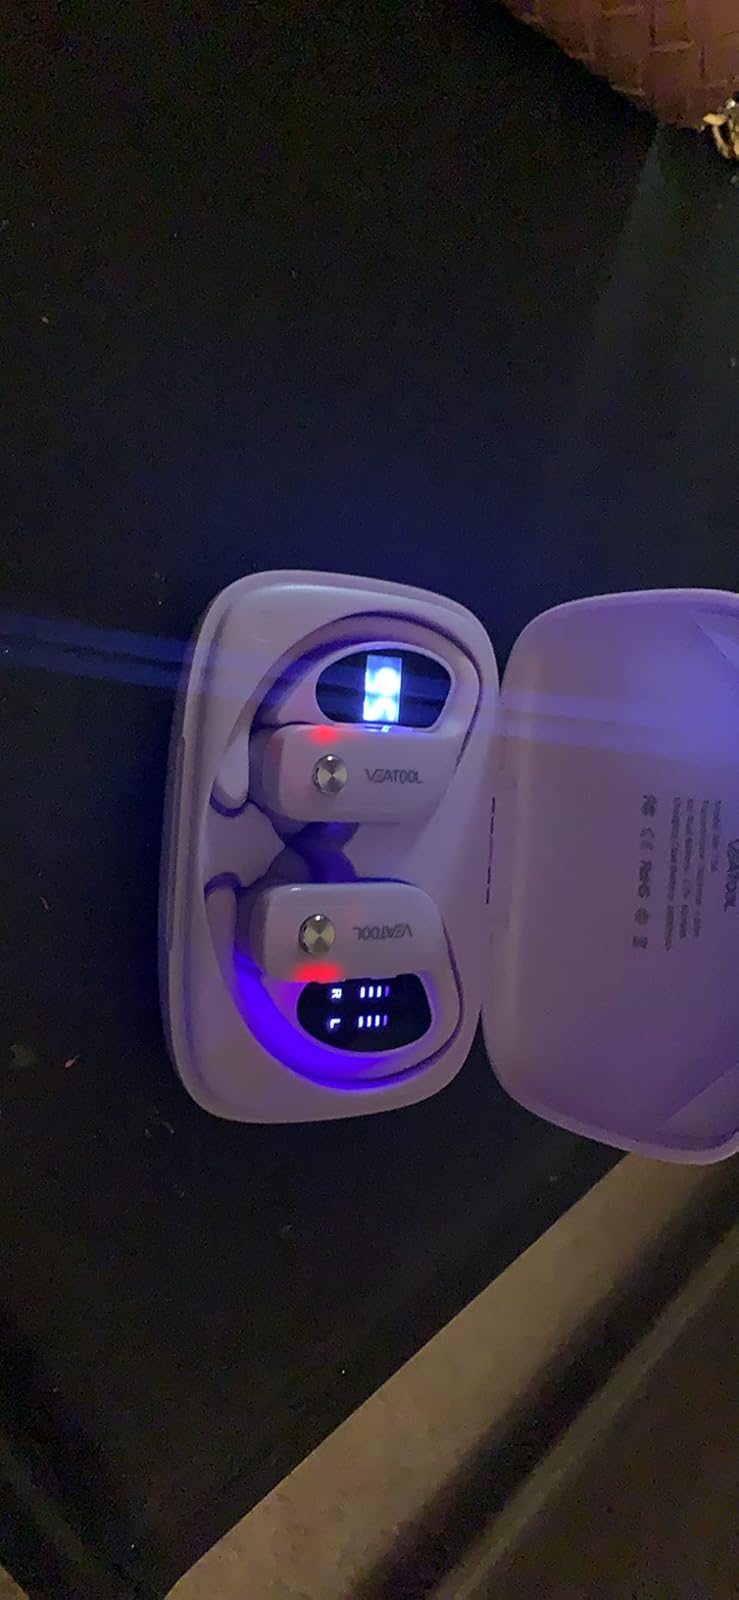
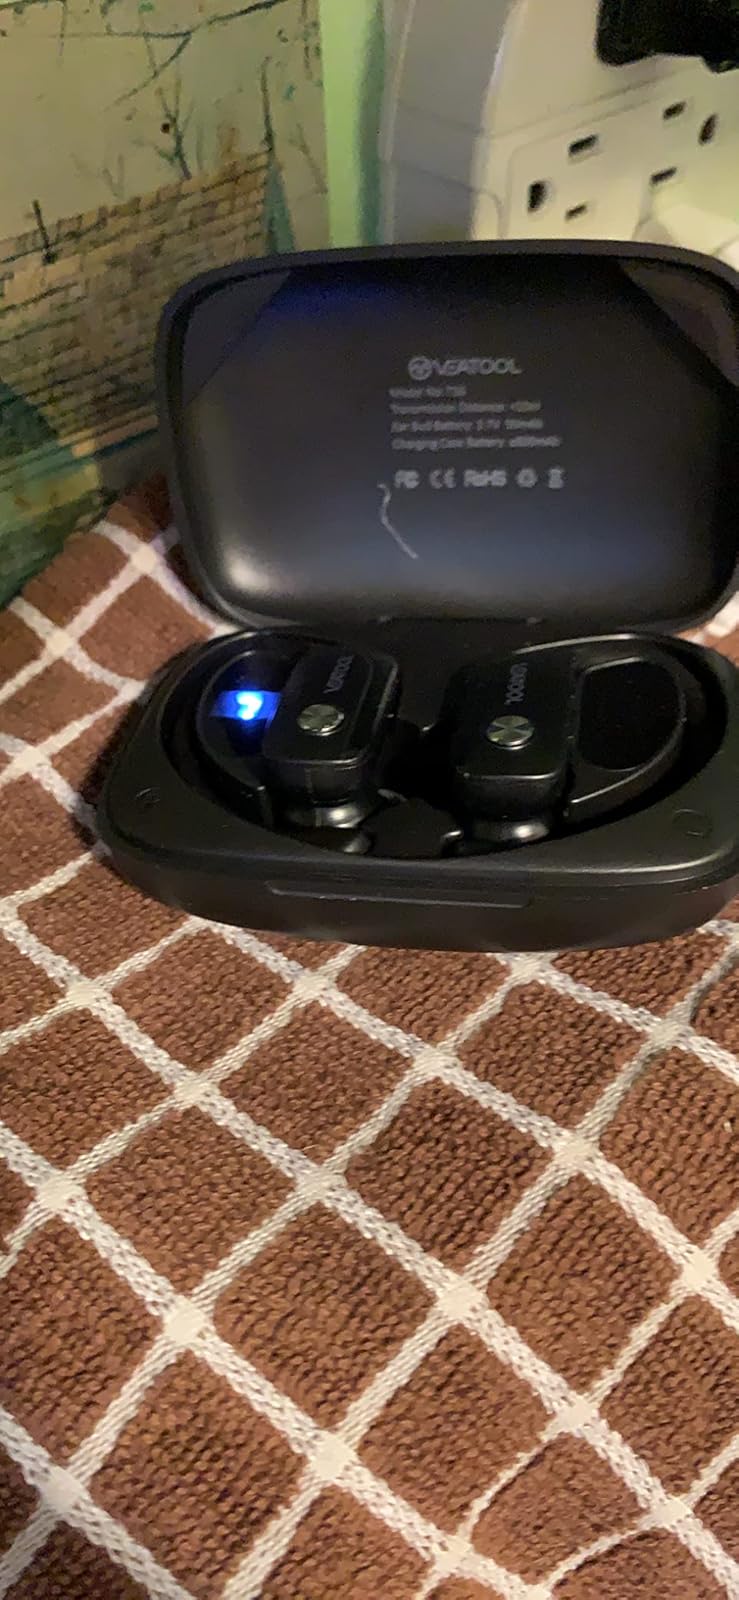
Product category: earbuds
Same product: no